7th Armoured Division (United Kingdom)

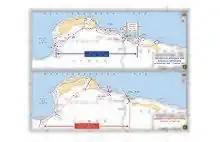
A map of the Western Desert, detailing they key battles and movements between 13 September 1940–30 May 1941 (Click to enlarge).

On 13 September, the Italians invaded Egypt with a force of five divisions supplemented by a tank group. In accordance with their instructions, the division's forward elements engaged and harassed the Italians while falling back to avoid prolonged engagements. By 16 September, the Italians had reached Sidi Barrani. They halted to improve the infrastructure behind them and constructed a series of fortified camps. The 7th Armoured Division regrouped at Mersa Matruh, then spent the following two months reconnoitering the Italian positions. Towards the end of August, and prior to the Italian invasion, reinforcements and supplies were dispatched to Egypt from the UK. This included artillery, spare parts, and around 100 tanks for the division; a mix of light tanks and cruisers split between two armoured regiments. Their arrival in early October doubled the 7th Armoured Division's strength.